Combat operations in 2012 during the Battle of Aleppo

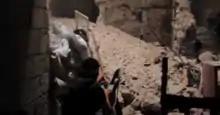
To avoid and spot snipers, a FSA fighter uses a mirror to see around corners in the Old City in Aleppo.

On 3 October, three suicide car bombs exploded at the eastern corner of the central Saadallah Al-Jabiri Square, killing 34 people. More than 122 people were reported to be heavily injured. Islamist militant group Al-Nusra Front claimed responsibility. The bombs targeted the Officers' Club and the nearby buildings of the Touristic Hotel and the historic Jouha Café. The hotel received major damage while the café was entirely destroyed. A small building within the Officers' Club was ruined as well.